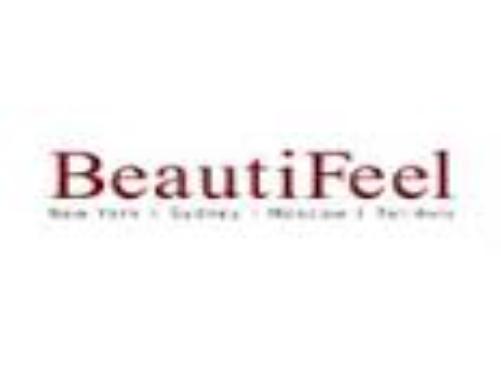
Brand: BeautiFeel
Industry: Clothes